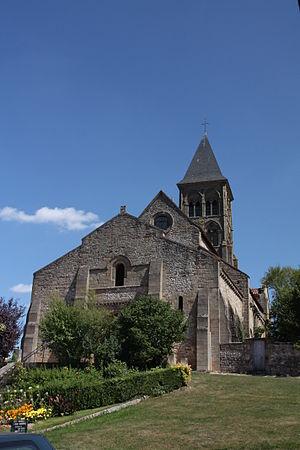
Église romane à Saint-Menoux, Allier, France This file was uploaded with Commonist.